Dena Vane-Kirkman

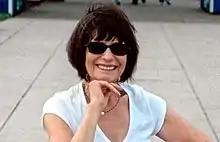

Dena Lesley Vane-Kirkman (1 May 1944 – 19 October 2018) was an innovative British magazine editor who is best known for her work on "Woman's World" in New York in the 1980s when she was part of a group of British women who made careers editing American women's magazines.